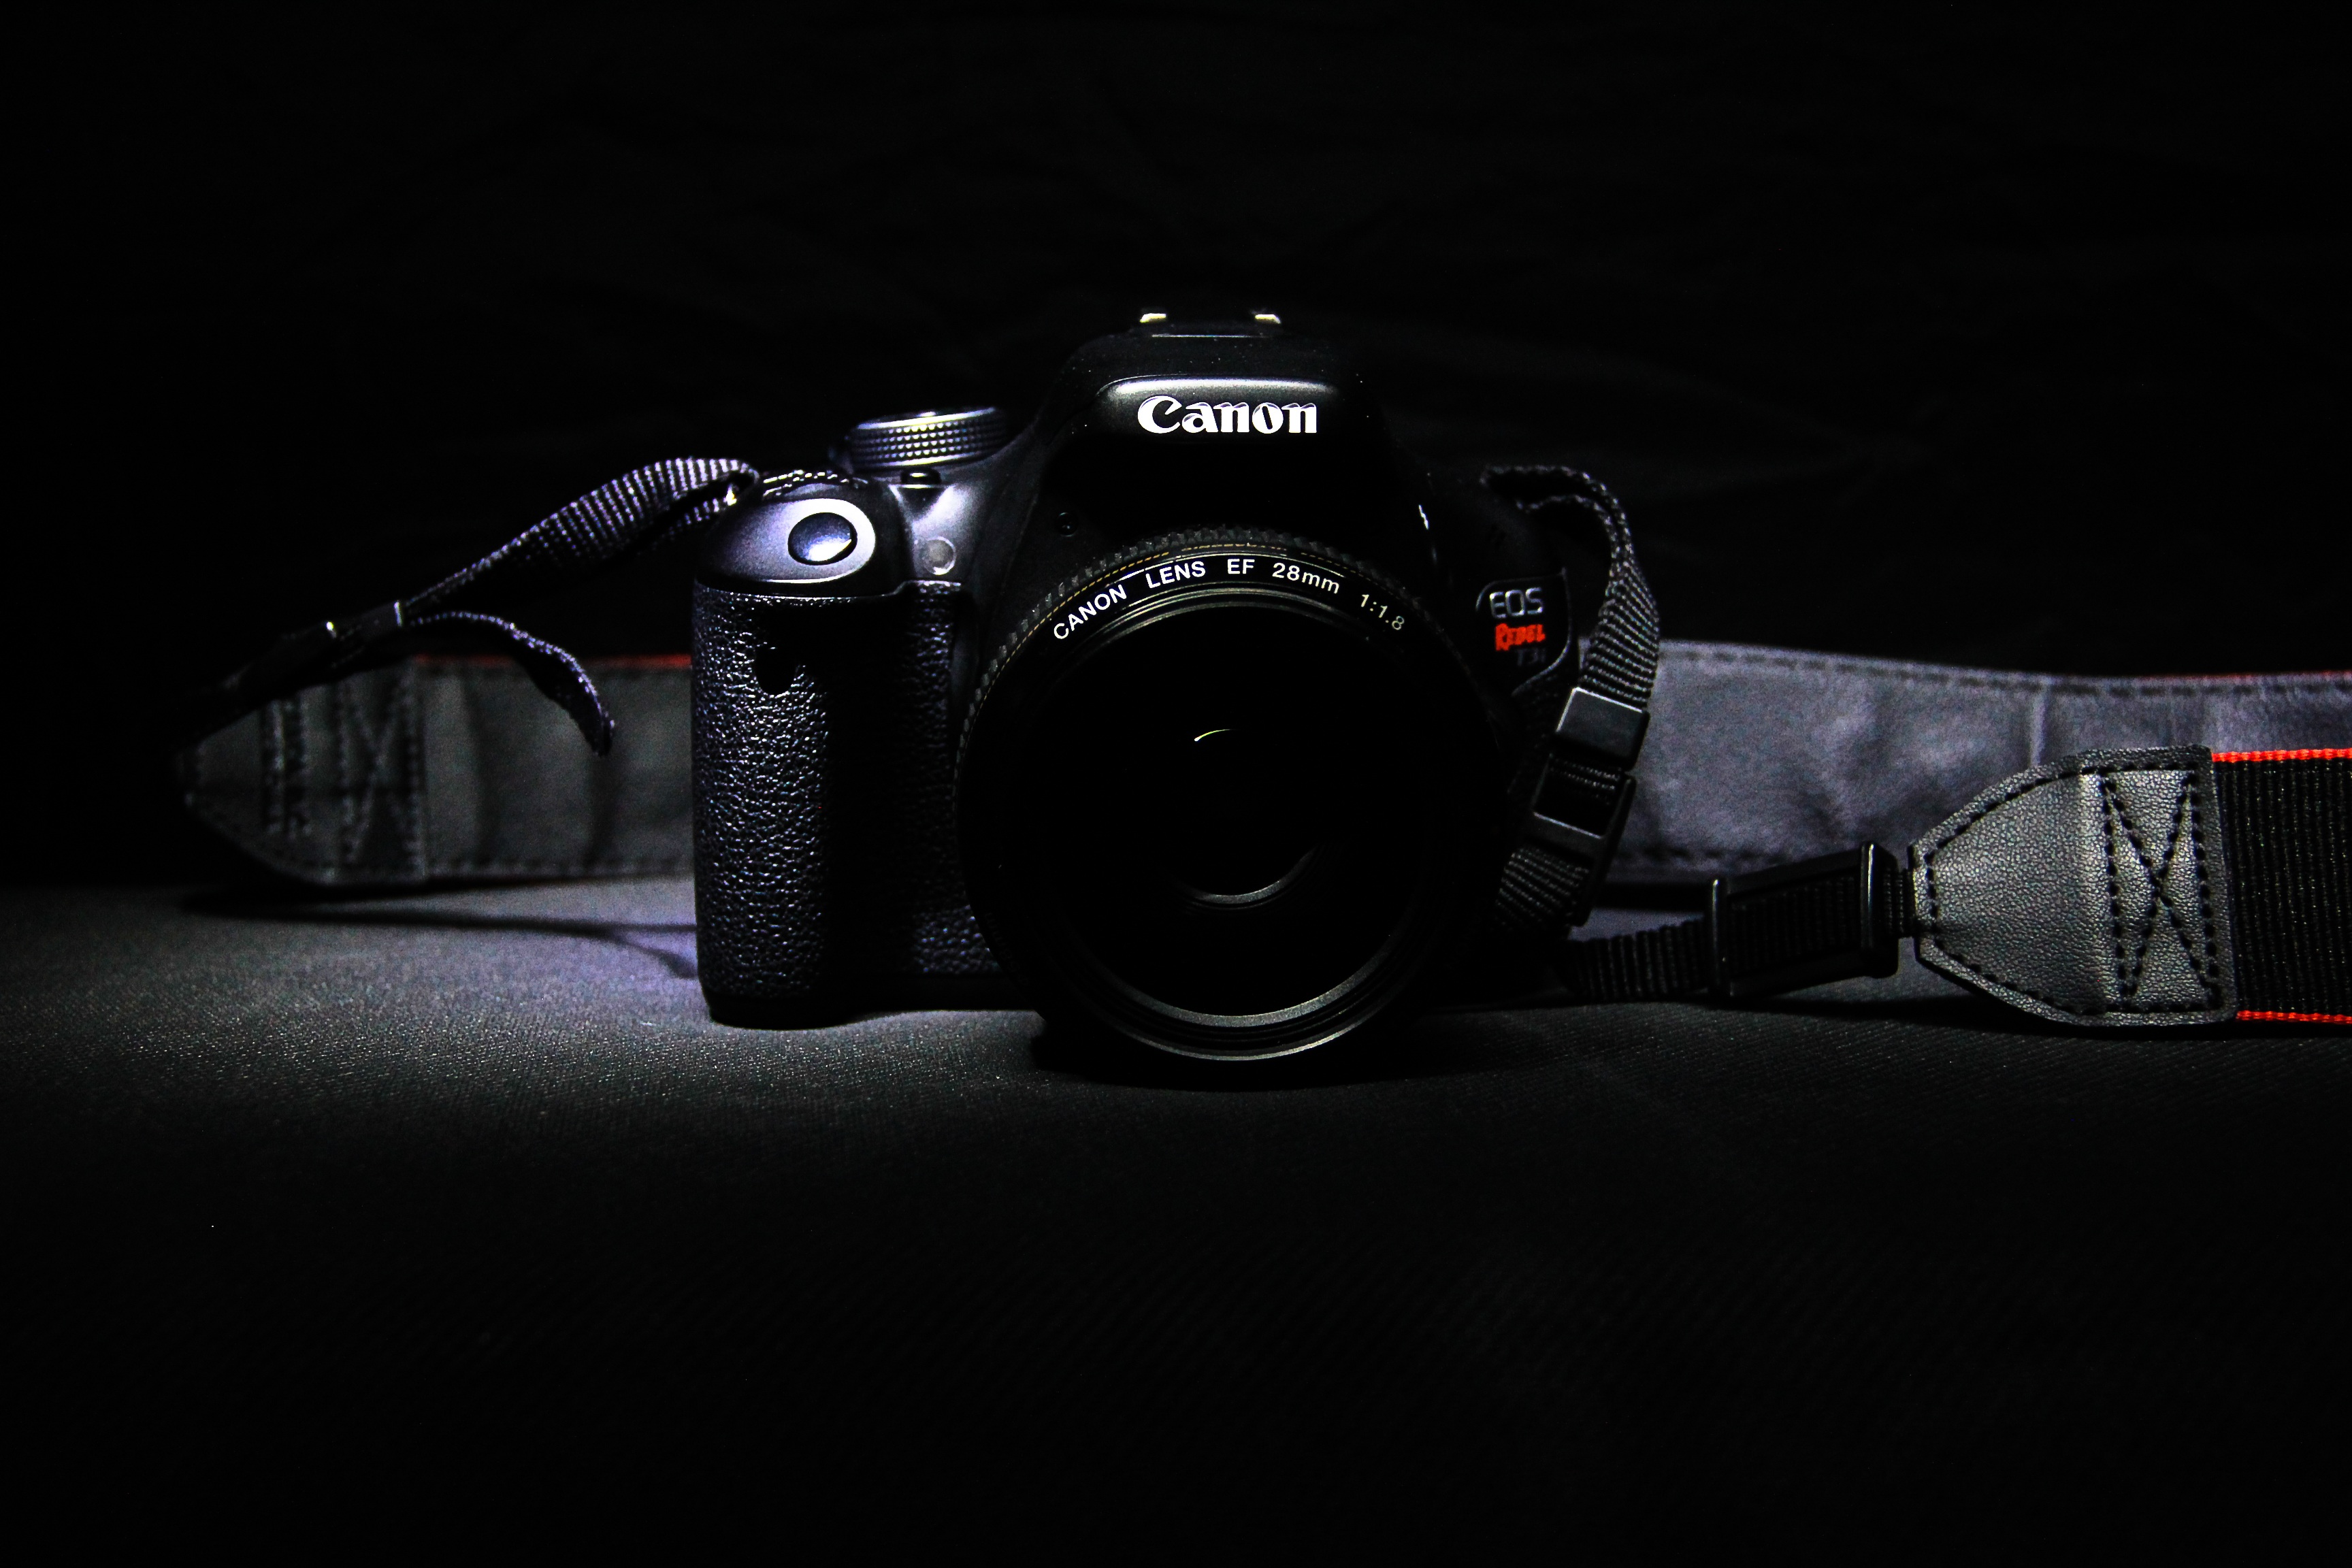
light, technology, camera, photography, photo, vehicle, lens, equipment, canon, studio, darkness, professional, black, modern, reflex camera, digital camera, focus, digital, camera lens, hobby, objective, digital slr, camerra, single lens reflex camera, cameras optics